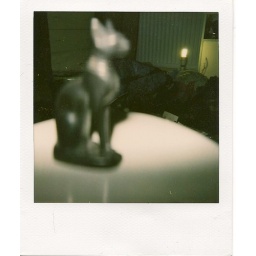
I've been collecting black cats in Polaroid form. A gift from Egypt